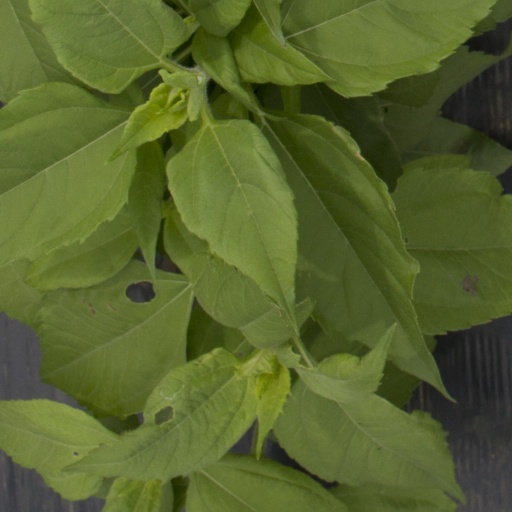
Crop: Jerusalem artichoke